Answer in natural language. How many CounterTops are visible in the scene? Choose between the following options: 4, 2, 3, 0 or 1
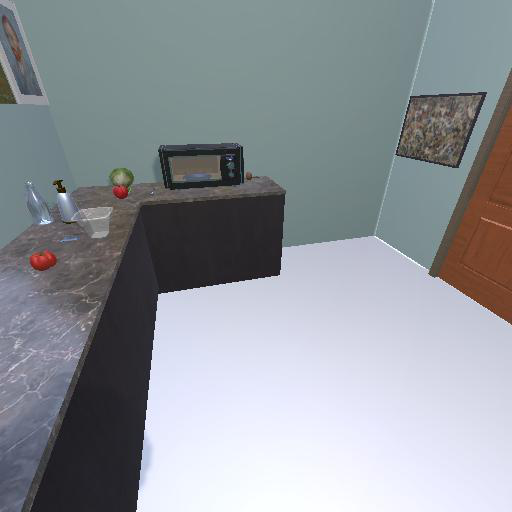
<answer>1</answer>